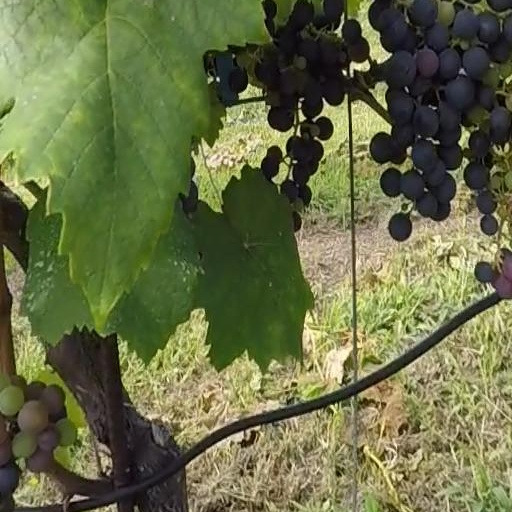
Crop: grape